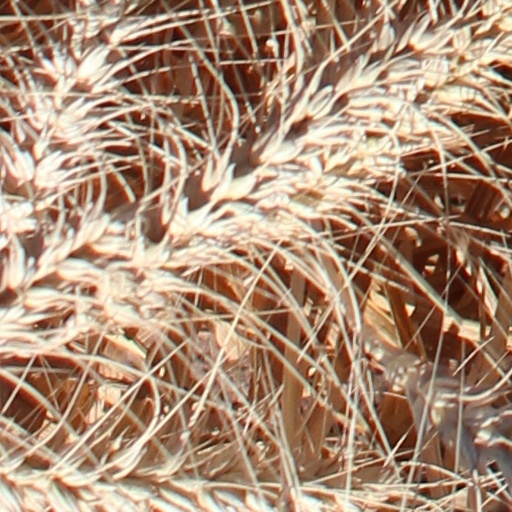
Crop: wheat